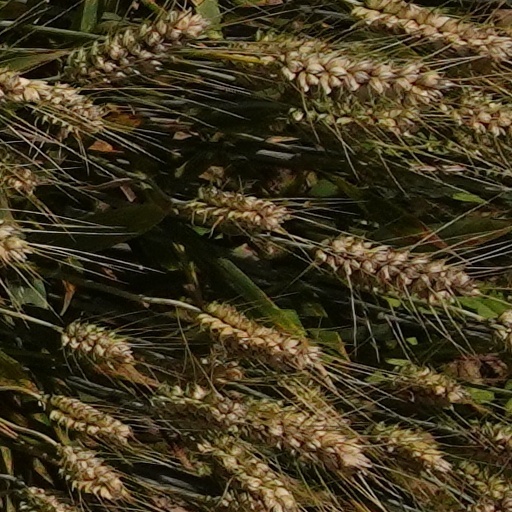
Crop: wheat